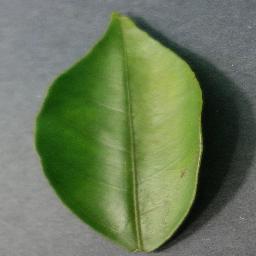
Label: Orange___Haunglongbing_(Citrus_greening)